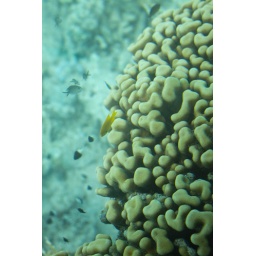
Shot through a glass bottom boat in the Red Sea. Used a circular polarizer to cut out the reflection from the glass.